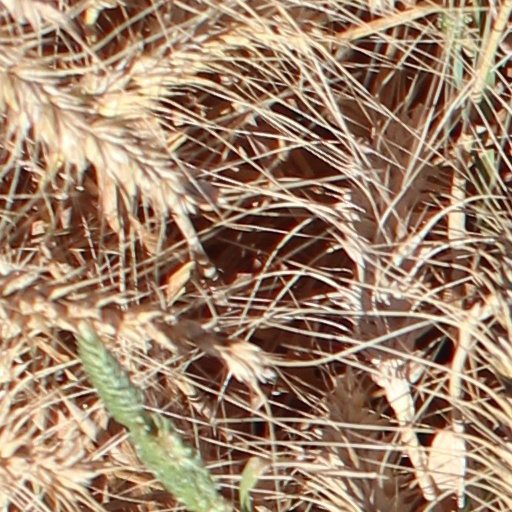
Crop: wheat